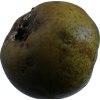
Label: pear